Frederick Ebersold

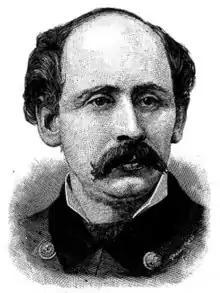

Fredrick Ebersold (March 30, 1841 – January 21, 1900) was an American law enforcement officer who served as General Superintendent of the Chicago Police Department. He is noted for having been at the helm of the Chicago Police Department during the Haymarket affair.